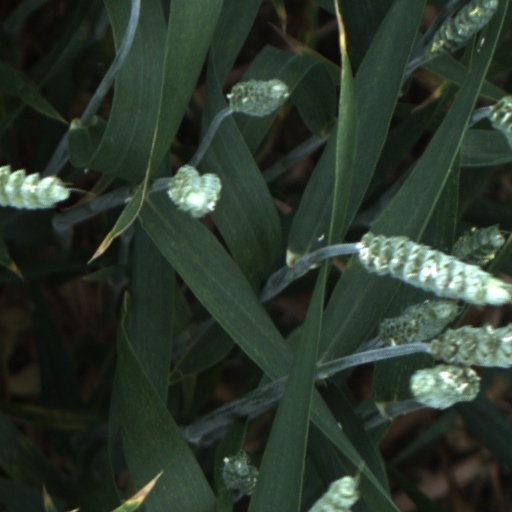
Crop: wheat